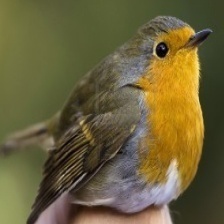
Species: AMERICAN ROBIN
Scientific name: TURDUS MIGRATORIUS
ImageNet parent category: robin